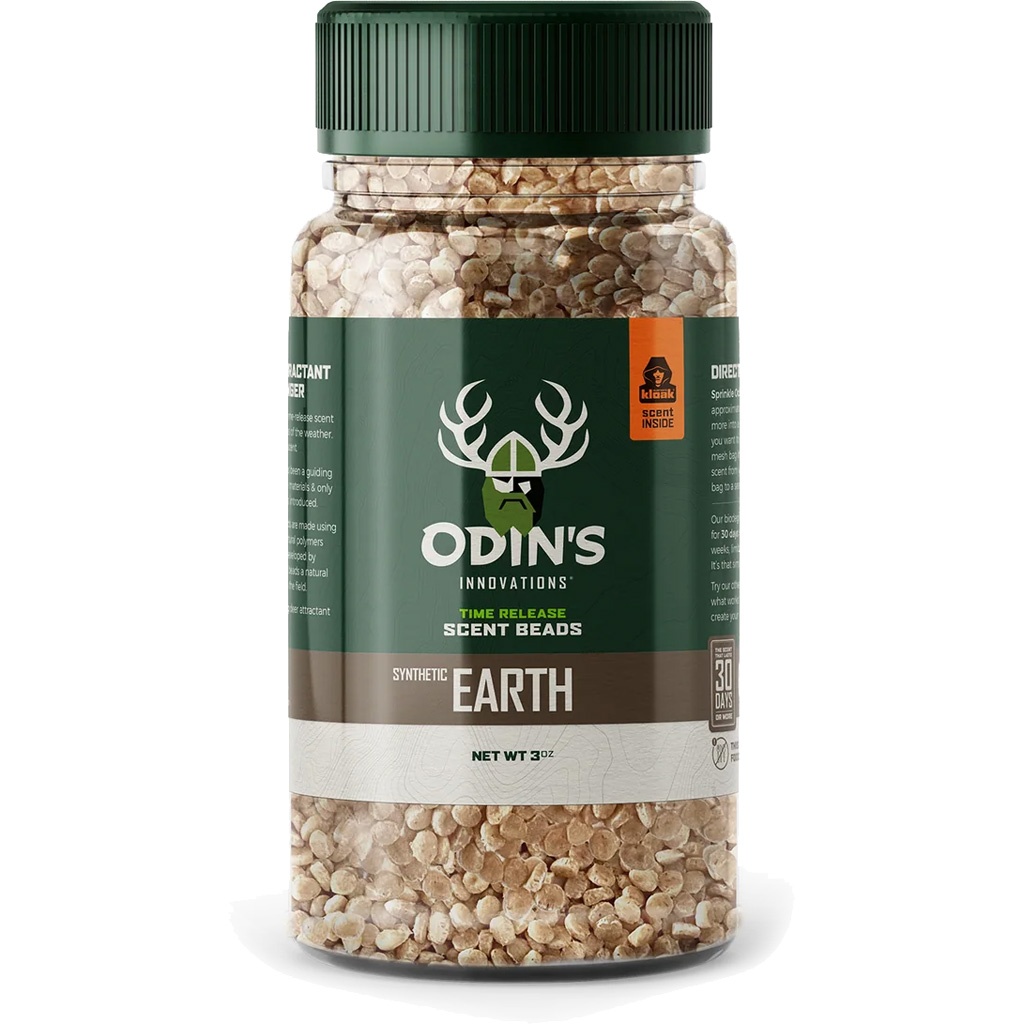
Odin's Innovations Earth Scented 3oz Bottle
Brand: Archery Warehouse
Category: Sporting Goods > Outdoor Recreation > Hunting & Shooting > Hunting > Wildlife Attractants > Cover Scents & Scent Attractants